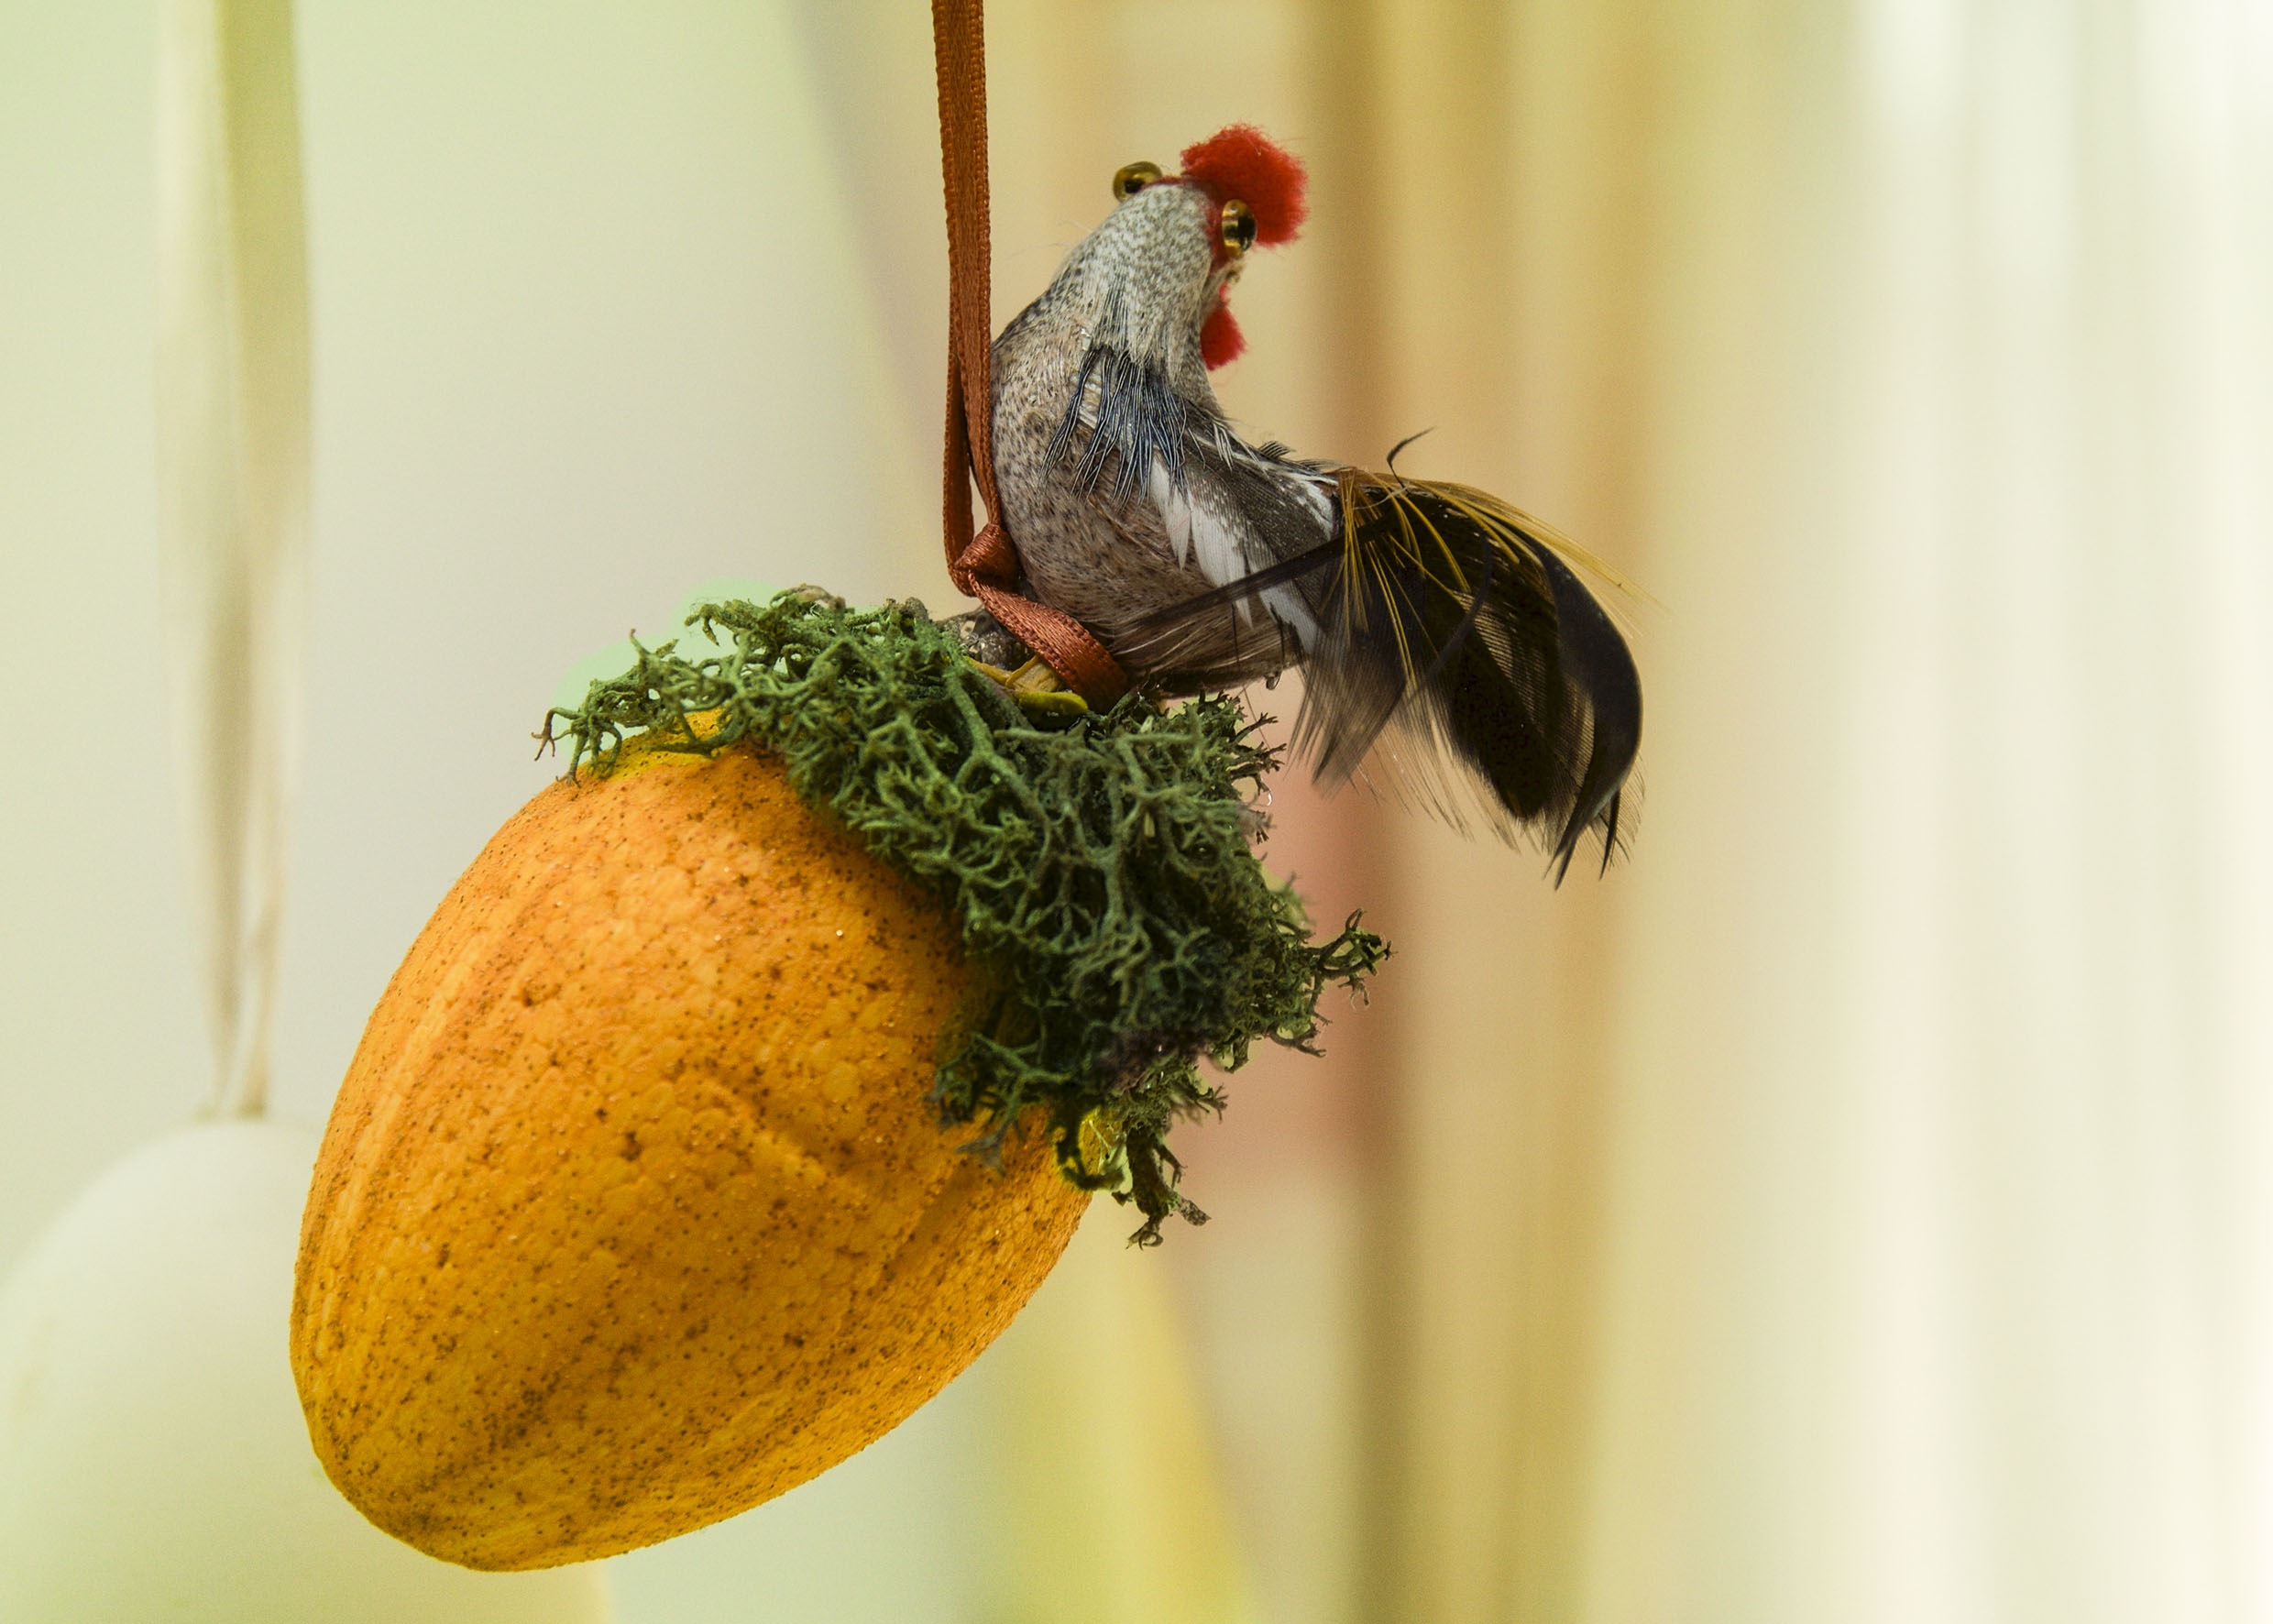
bird, beak, paint, chicken, egg, rooster, galliformes, hahn, easter decorations